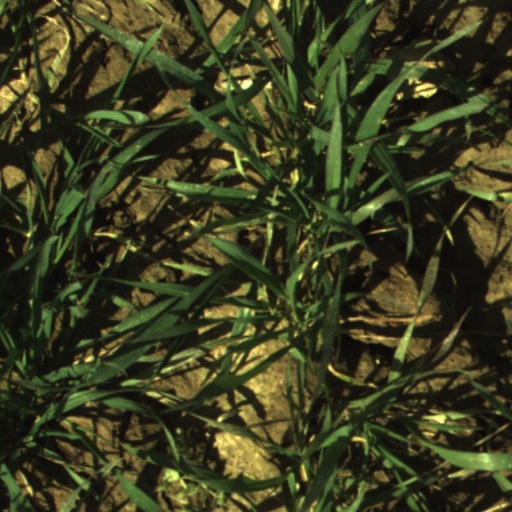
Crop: wheat